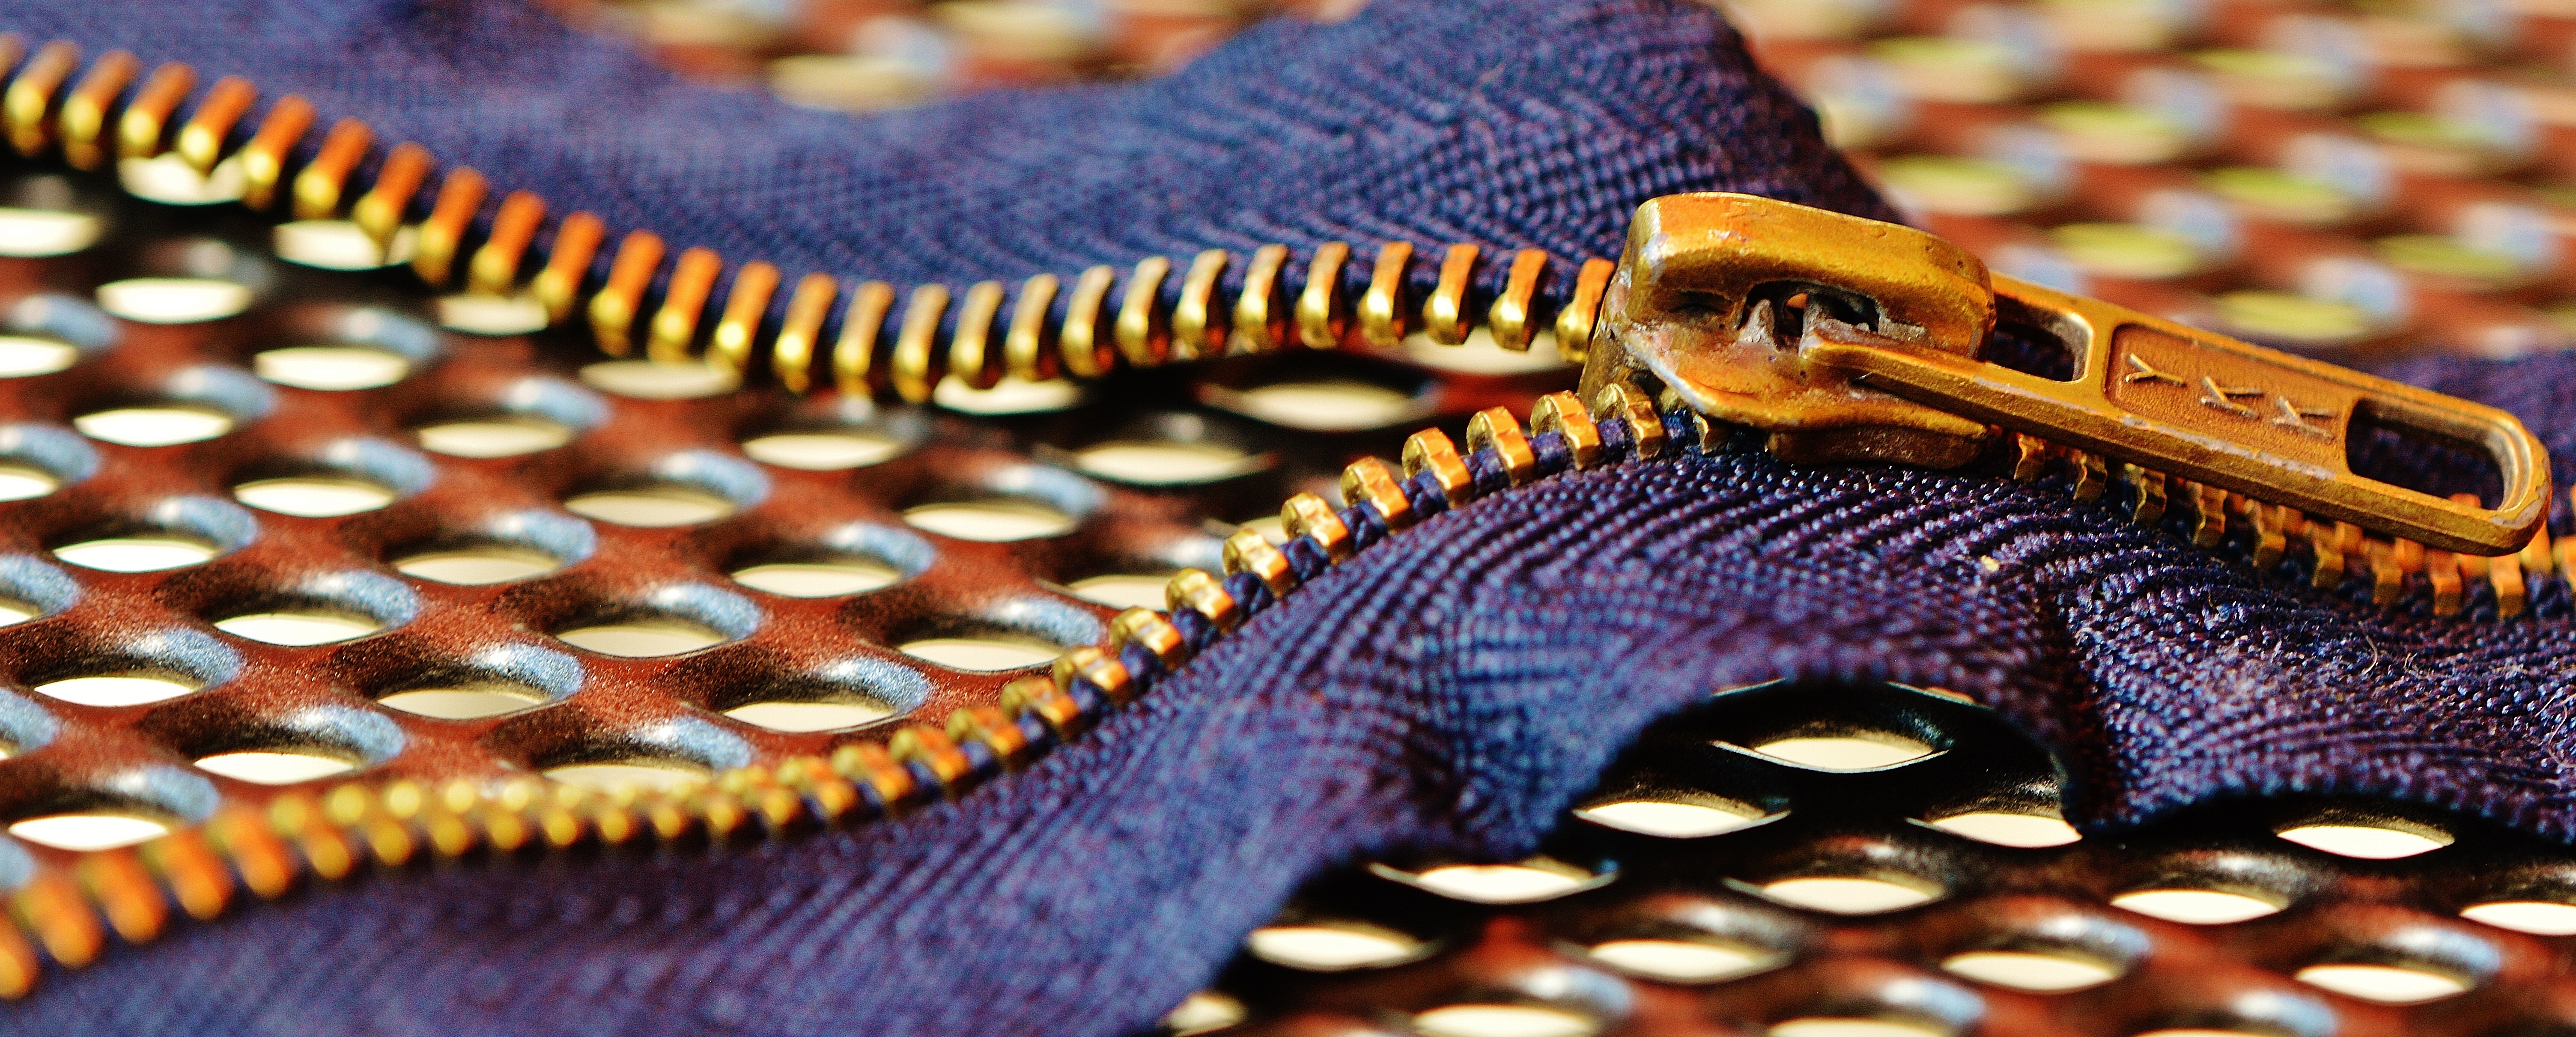
open, jeans, color, close up, art, macro photography, zip